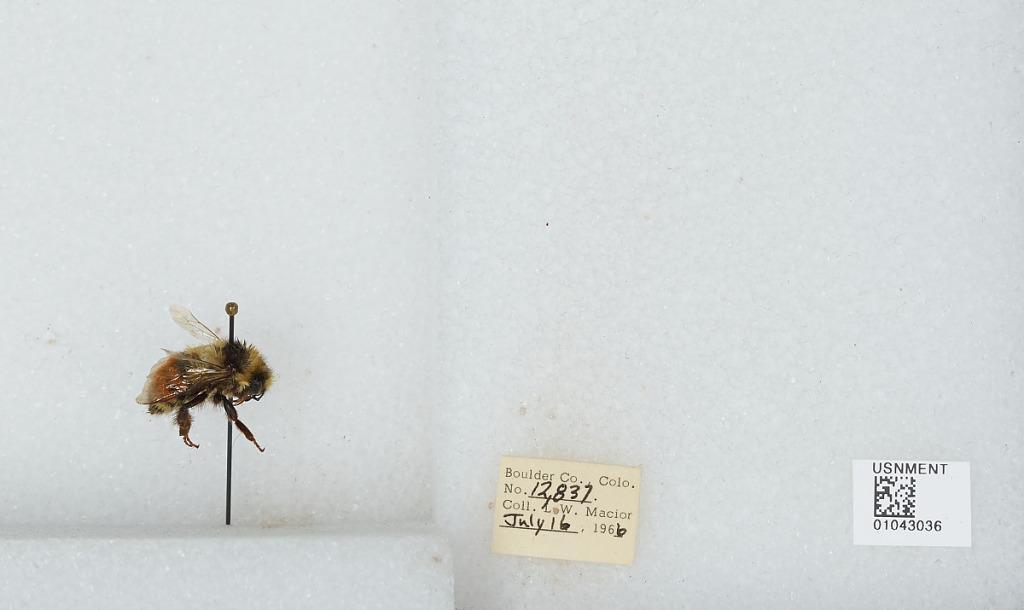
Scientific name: Bombus (Pyrobombus) bifarius Cresson
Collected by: L. Macior
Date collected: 1966-7-16
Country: United States
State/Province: Colorado
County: Boulder
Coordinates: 40.0275, -105.252